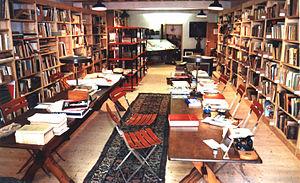
Créés par l'association sans but lucratif La Rawète, gérés par une petite équipe de bénévoles, la bibliothèque et le musée de la Gourmandise sont situés à Hermalle-sous-Huy en Belgique et sont consacrés à l'histoire de la gastronomie.